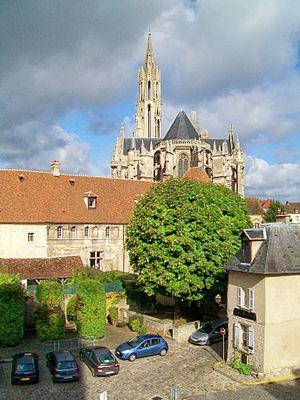
La cathédrale Notre-Dame et l'ancien évêché, depuis l'est (bibliothèque municipale).
Le musée d'art et d'archéologie de Senlis est situé dans le centre historique de la ville de Senlis, à proximité de la cathédrale de Senlis. Il est situé dans l'ancien palais épiscopal de la ville, classé monument historique depuis 1964, et accueille une collection de beaux-arts, d'arts décoratifs et d'archéologie locale. Pour la restauration entière du bâtiment à partir du mois de juillet 2007, le musée a dû fermer au public, avec une réouverture prévue initialement pour février 2009. Des découvertes archéologiques ont retardé la progression des travaux, mais en septembre 2009, ils étaient pratiquement terminés, sauf pour la galerie Renaissance et la chambre des anges, dont la rénovation intérieure n'avait pas encore commencé. La réouverture était alors envisagée pour septembre 2010, mais les marchés publics n'ayant pas été passés à temps, des nouveaux retards sont survenus. Finalement l'inauguration après les travaux a eu lieu le 23 juin 2012.